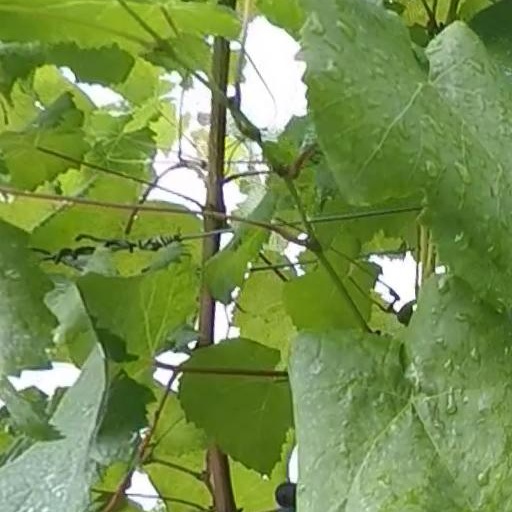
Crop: grape